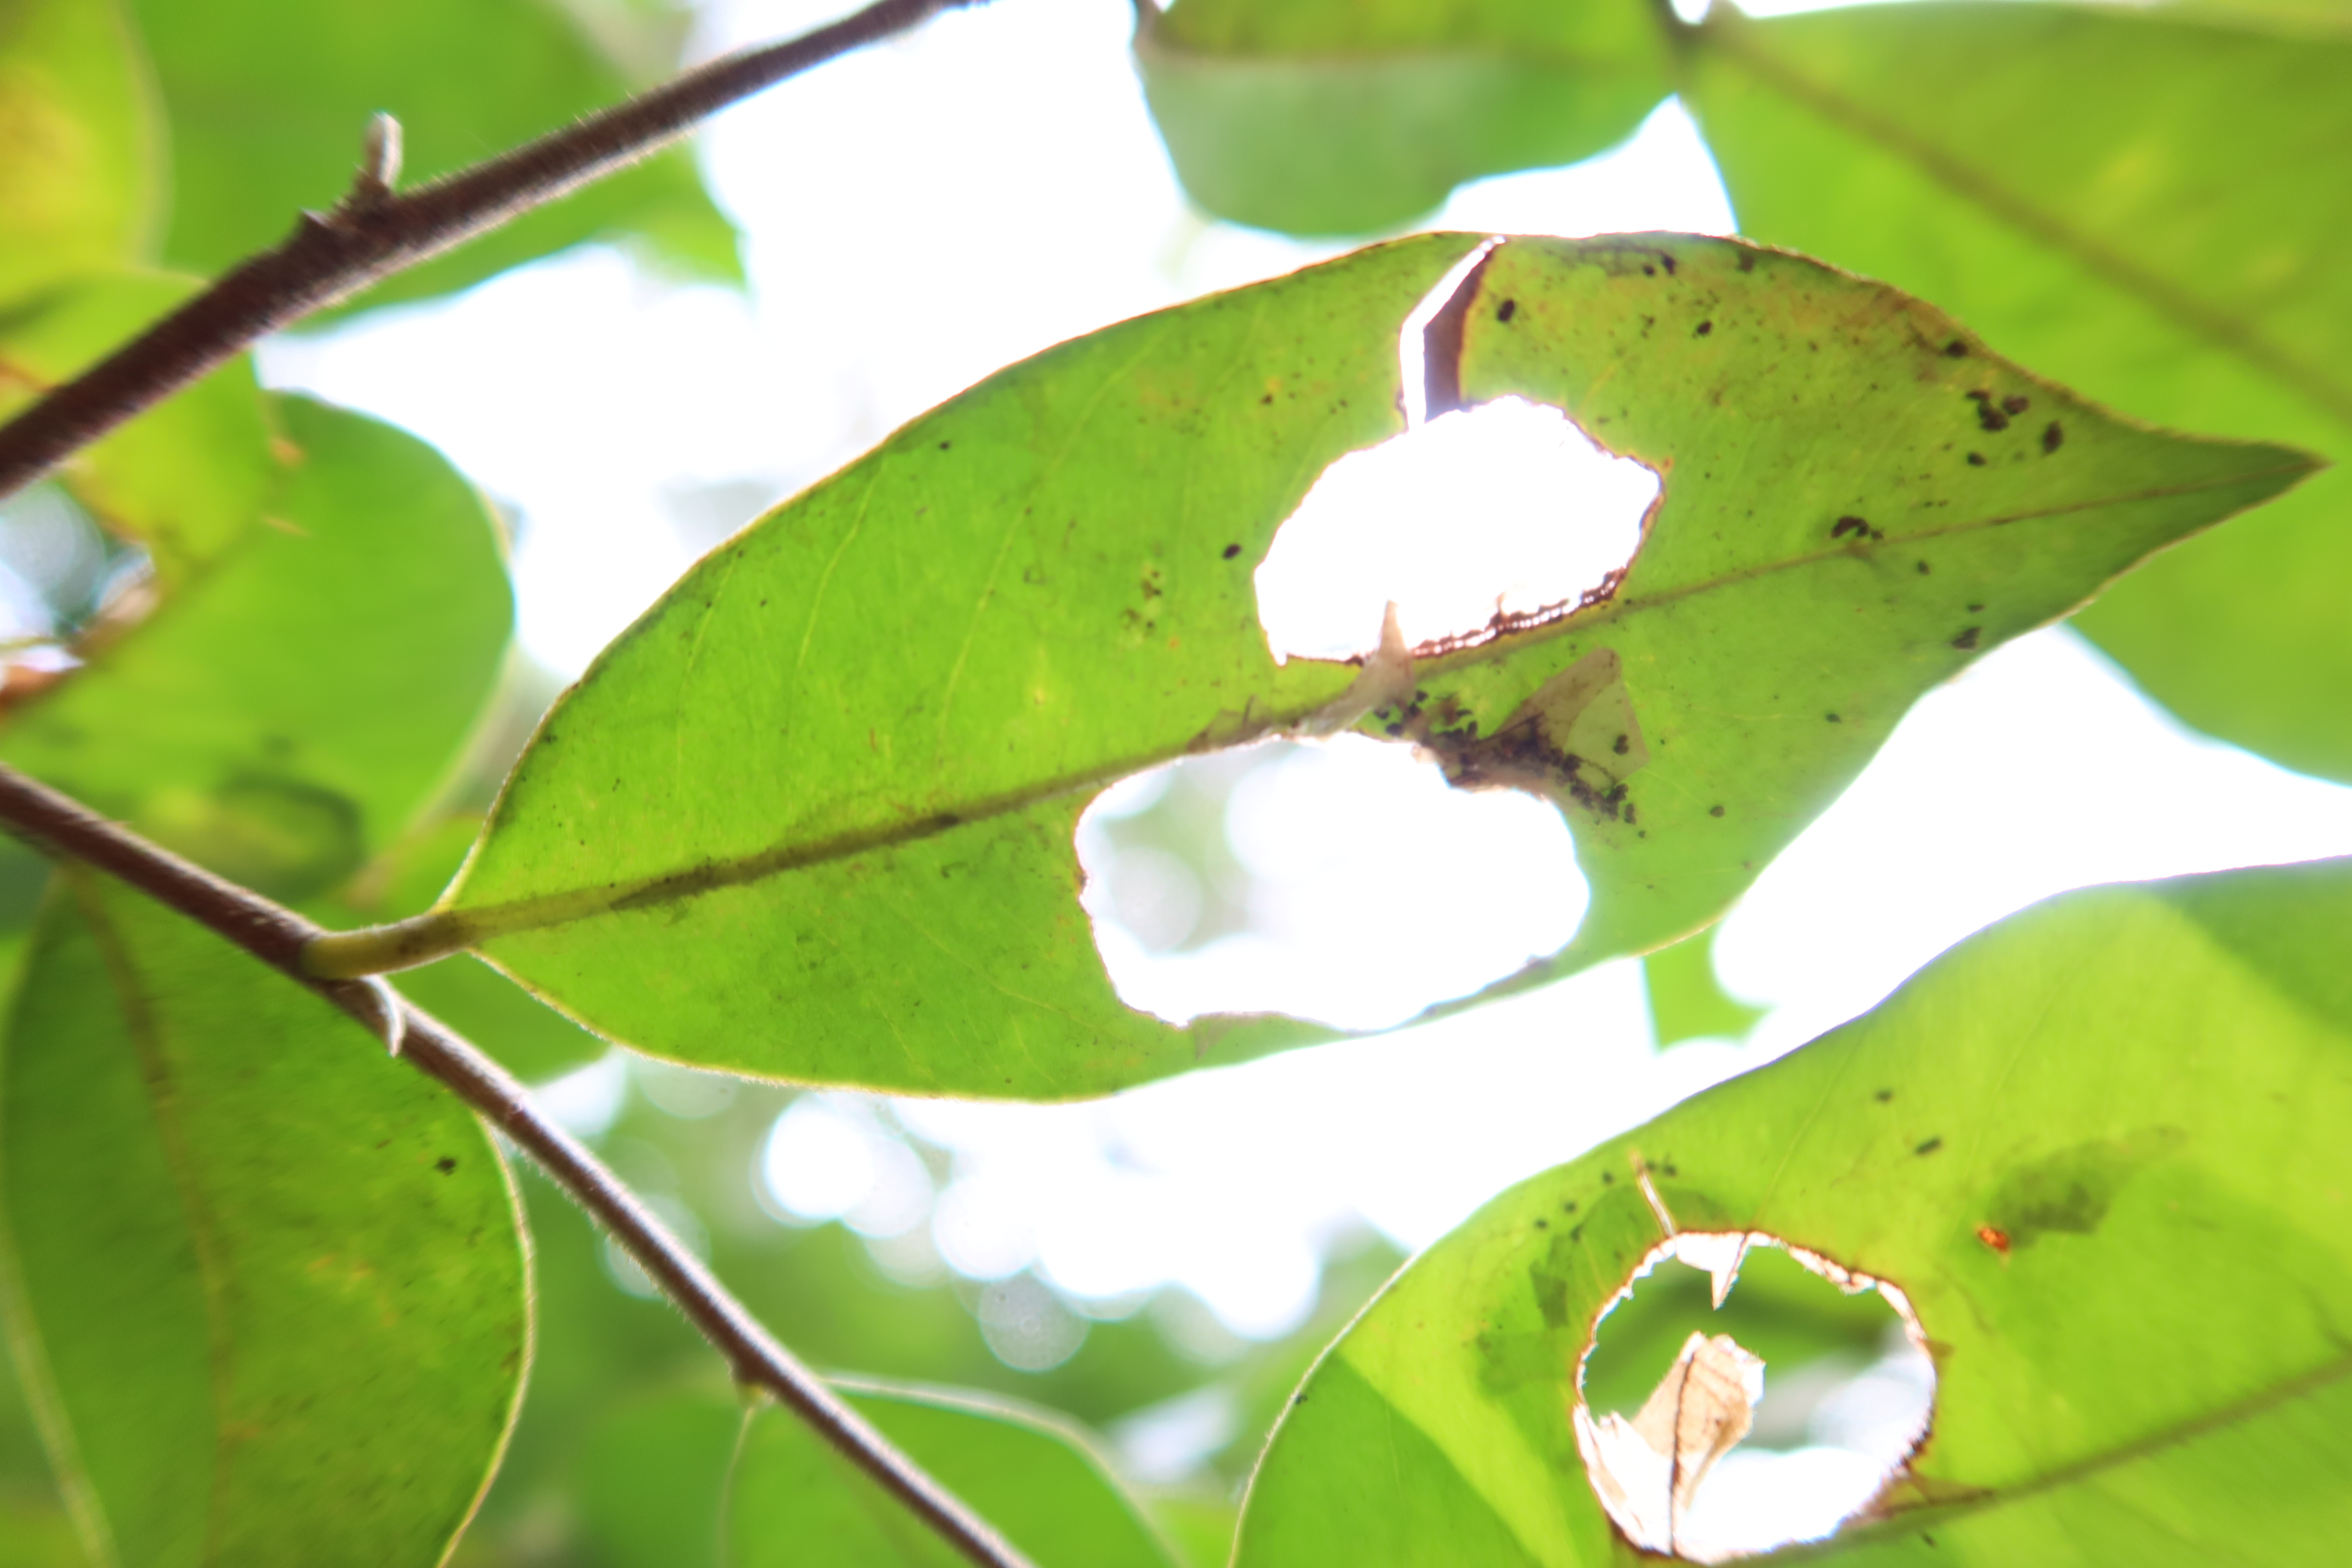
Label: Translucent lesion